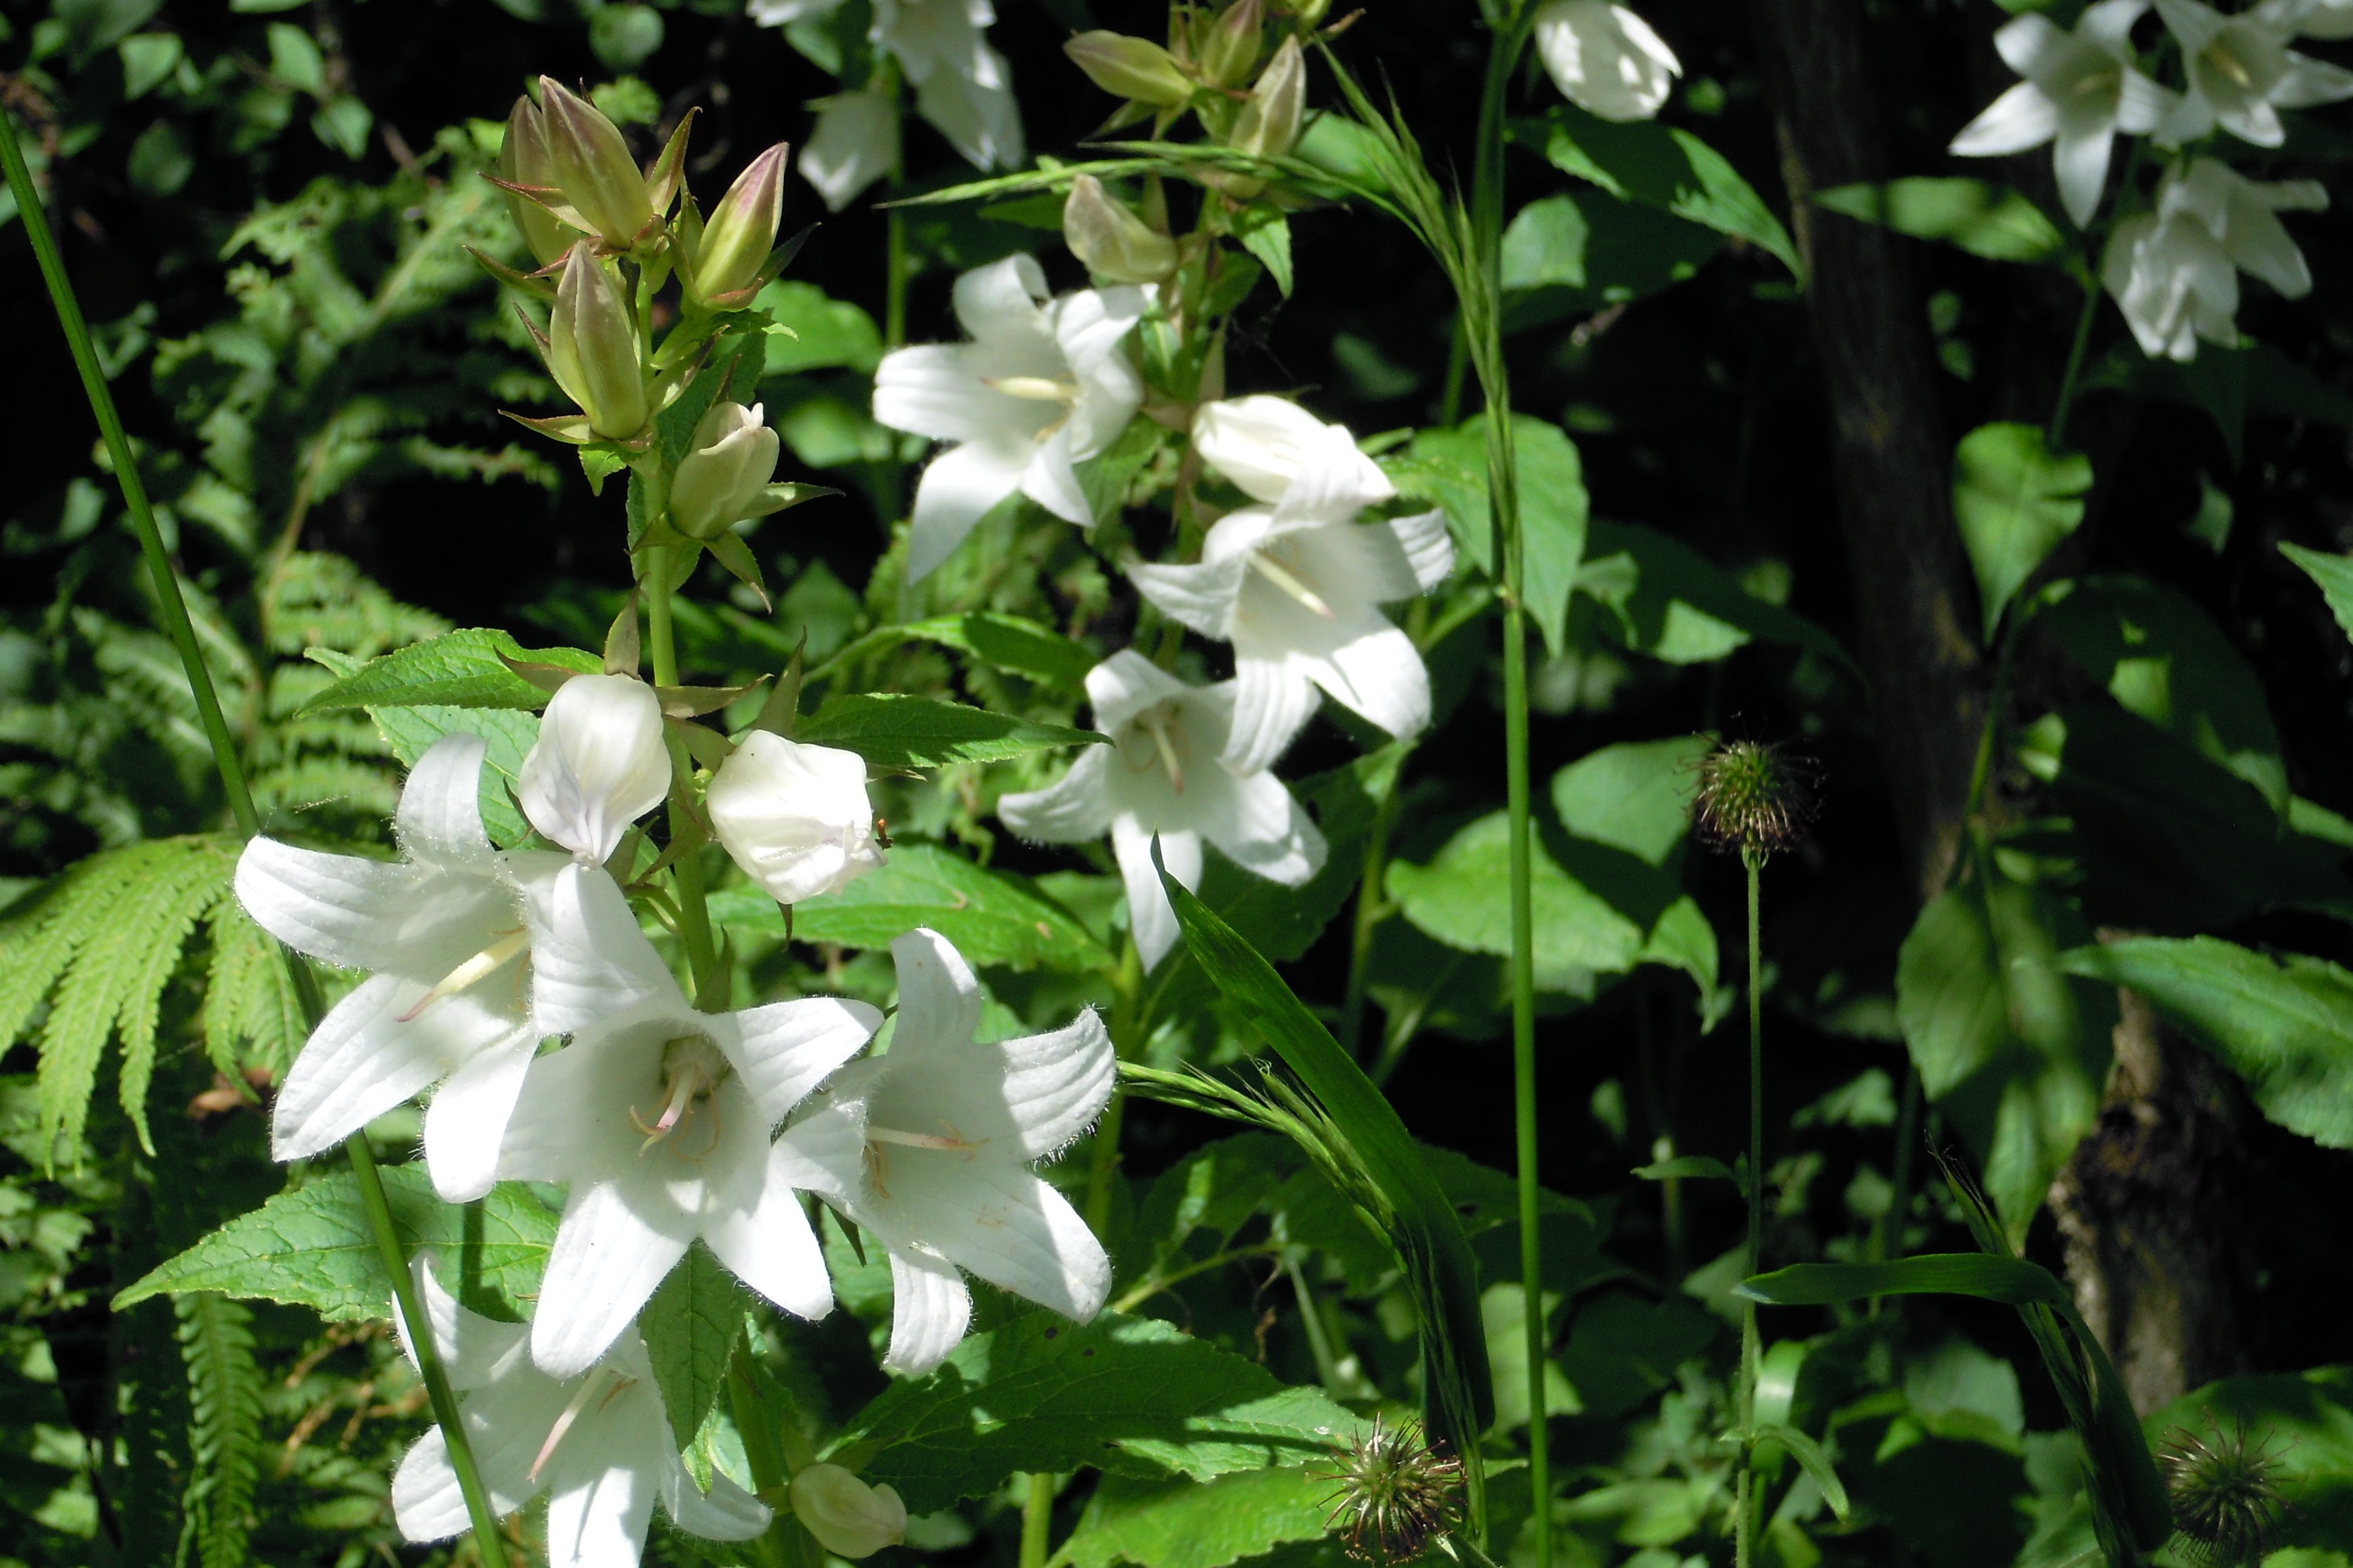
nature, blossom, plant, white, flower, bloom, summer, herb, botany, flora, wildflower, shrub, bellflower, jasmine, flowering plant, land plant, white bellflower